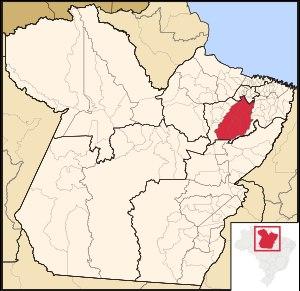
La microrégion de Tomé-Açu est l'une des cinq microrégions qui subdivisent le Nord-Est de l'État du Pará au Brésil.